306th Air Refueling Squadron

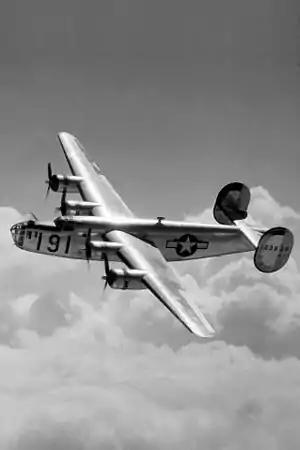
B-24 Liberator as flown by the 606th Squadron

The squadron's first predecessor was the 606th Bombardment Squadron, which was activated at Davis–Monthan Field, Arizona on 1 March 1943, but made two moves the following month, arriving at Wendover Field, Utah on 27 April. The squadron was one of the four original squadrons of the 399th Bombardment Group. At Wendover, it served as an Operational Training Unit (OTU) for Consolidated B-24 Liberator units until August. The OTU program involved the use of an oversized parent unit to provide cadres to "satellite groups"